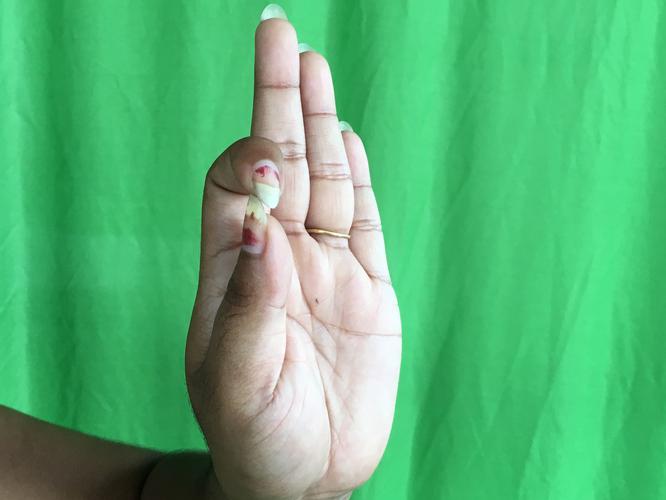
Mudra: Aralam
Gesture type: single_hand